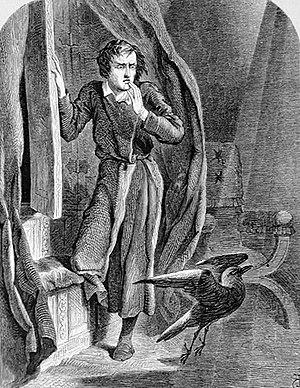
Le Corbeau est un poème narratif de l'écrivain américain Edgar Allan Poe, qui compte parmi les textes les plus forts de ce poète, établissant sa réputation dans son pays et en Angleterre. Il paraît pour la première fois le 29 janvier 1845 dans le New York Evening Mirror. D’une grande musicalité et à l'atmosphère irréelle, obéissant à une métrique stricte, le poème raconte l'histoire d'une mystérieuse visite que reçoit le narrateur, qui se lamente sur la mort de son amour, Lenore. Un corbeau perché en haut de sa porte répète inlassablement « Jamais plus ». La répétition de ces mots plonge le narrateur dans un désarroi si fort qu'il sombre dans la folie. Le poème utilise un grand nombre de références classiques et folkloriques.